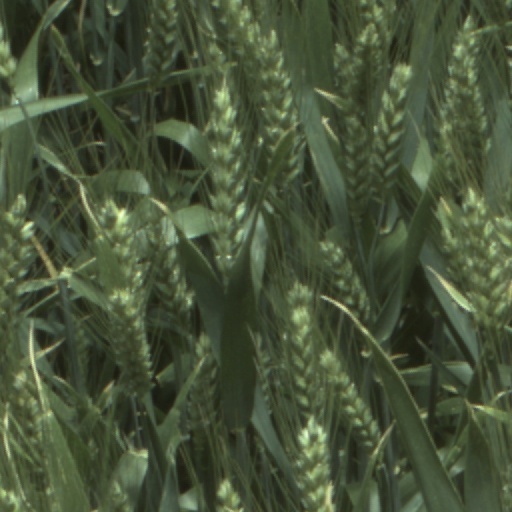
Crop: wheat